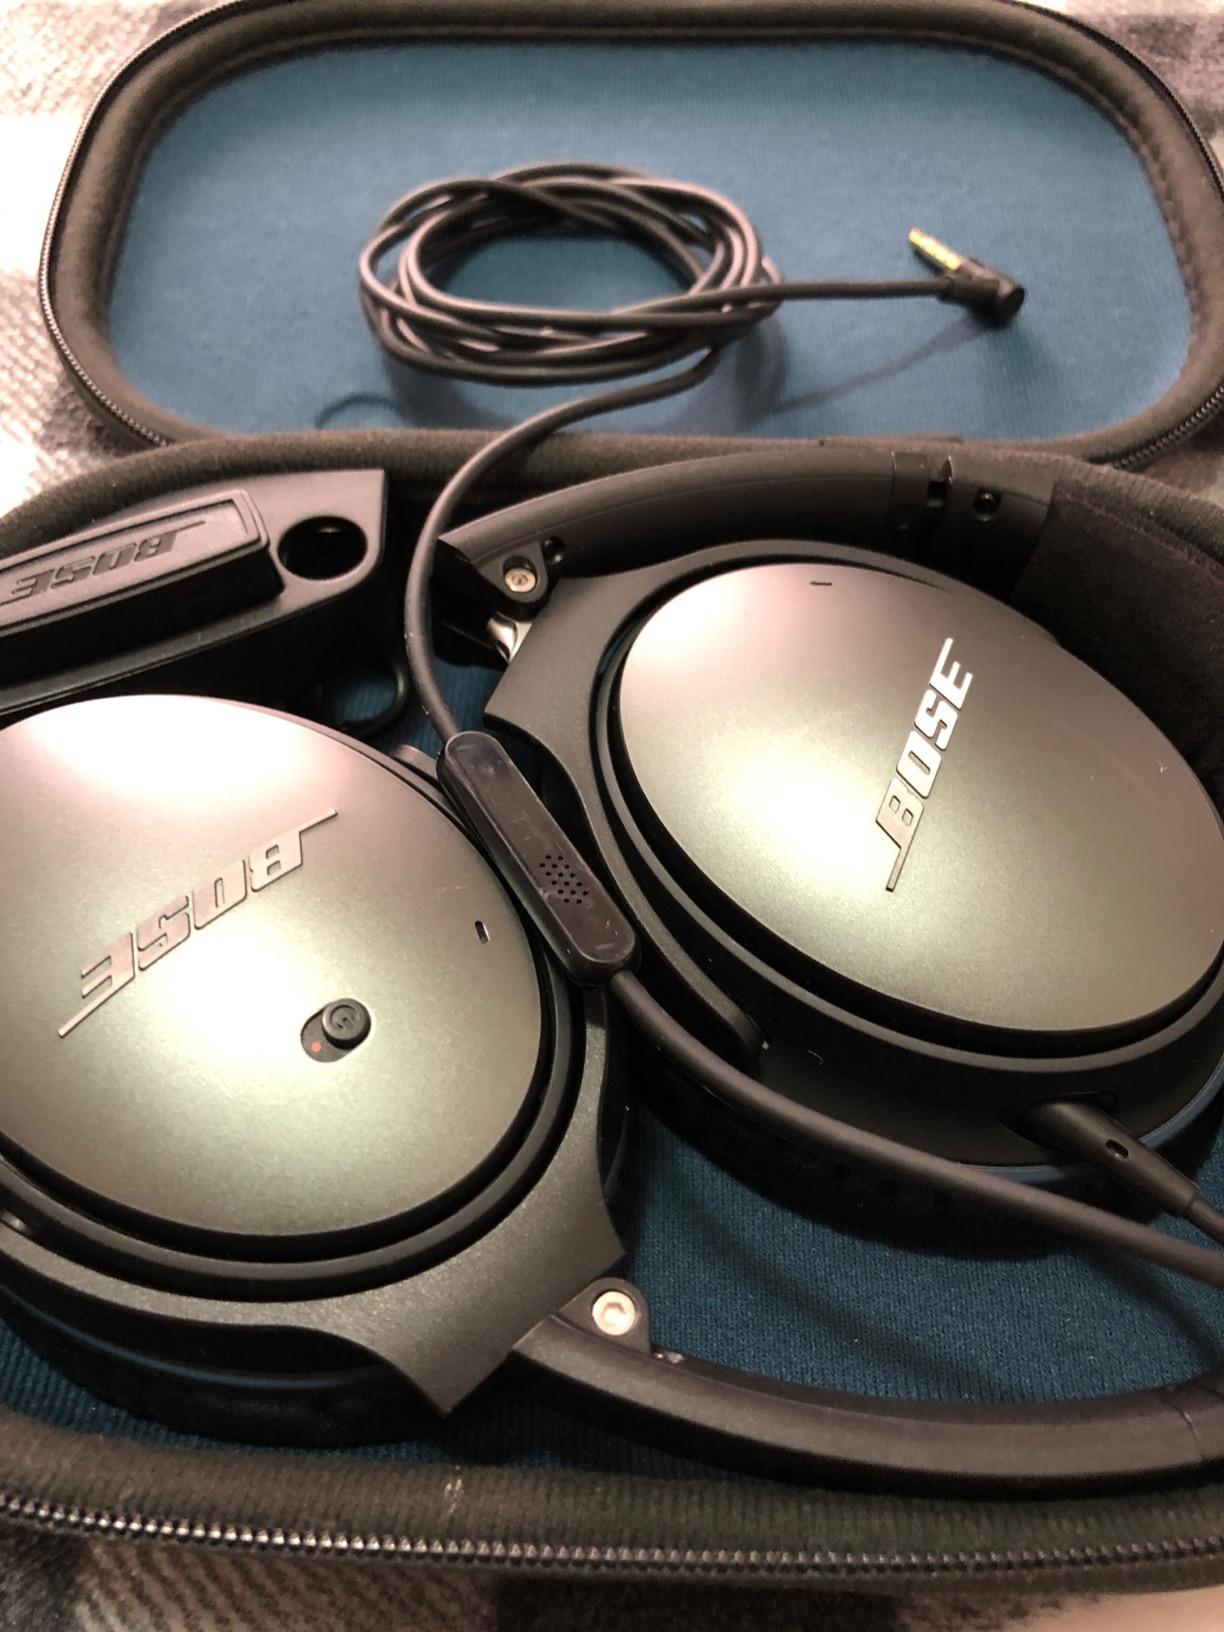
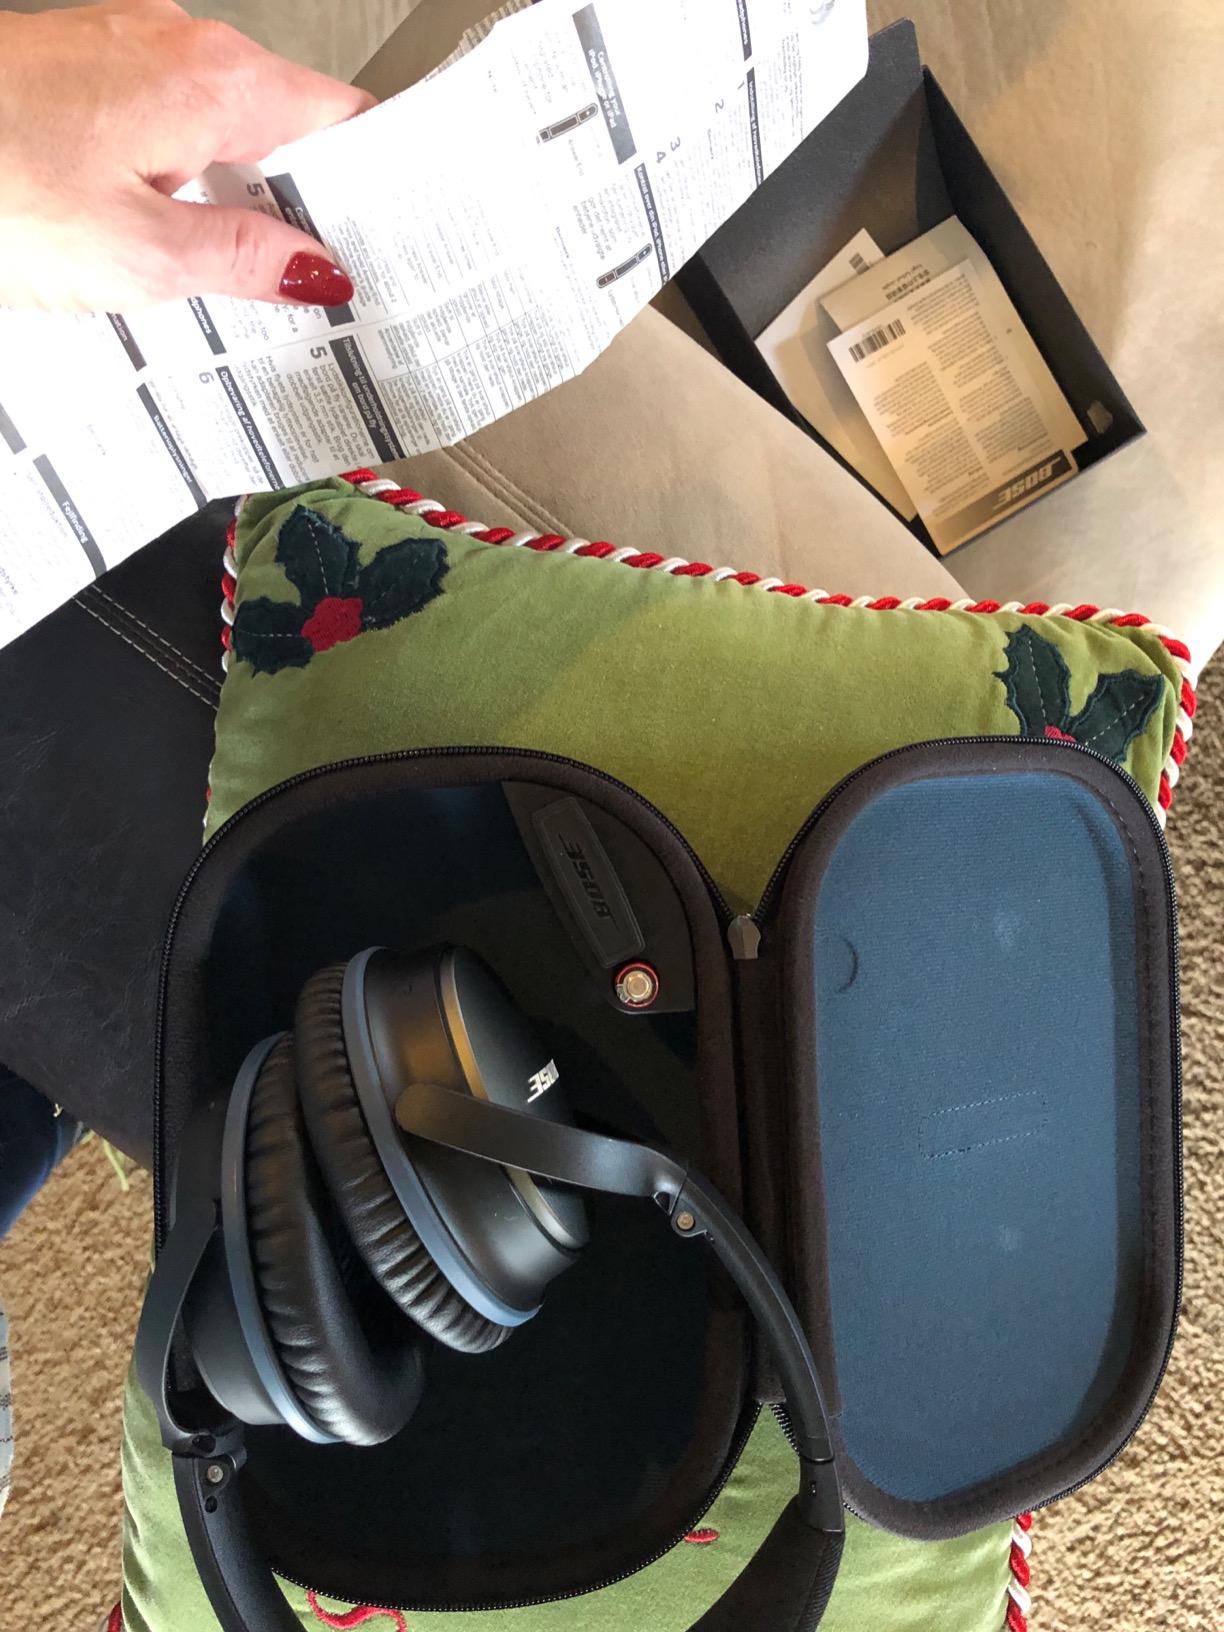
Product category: headphones
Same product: yes